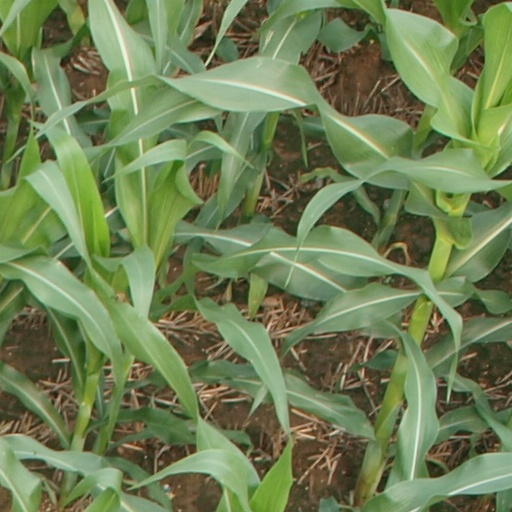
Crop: maize; corn